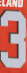
Number: 3